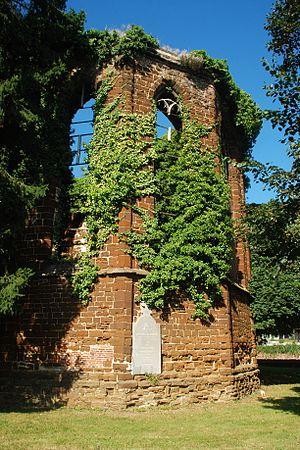
L'église Saint-Jean est une église gothique en ruines située sur le territoire de la ville belge de Diest, dans la province du Brabant flamand.